Riz Ahmed

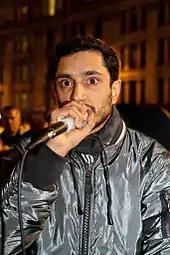
Ahmed performing at Occupy London NYE Party 2011.

Inspired by jungle and hip hop music, his music career began in his mid-teens, appearing on pirate radio and in freestyle rap battles. While at university, Ahmed co-founded the Hit & Run night in Oxford, which has since moved to Manchester and gone on to become one of Manchester's leading underground music events. At Oxford, he was also part of a 12-person jazz-house/electronica band called Confidential Collective. After graduating, he competed in and won many rap battle competitions. He competed as Riz MC on JumpOff TV's "Spin the Mic" freestyle rap battle contest in 2006. He beat contestants Stig and Skilla Mic, before a controversial loss to contest winner Whatshisface; according to JumpOff TV, Riz was at a disadvantage due to racial double standards from the crowd.